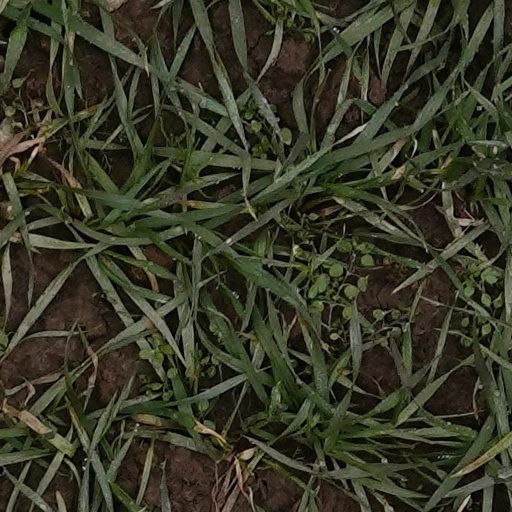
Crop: wheat